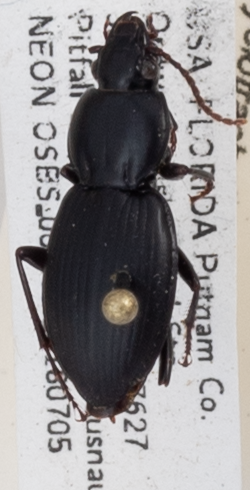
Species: Cyclotrachelus faber
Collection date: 2018-07-05
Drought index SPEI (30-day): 1.01
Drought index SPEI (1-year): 2.09
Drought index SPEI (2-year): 2.09